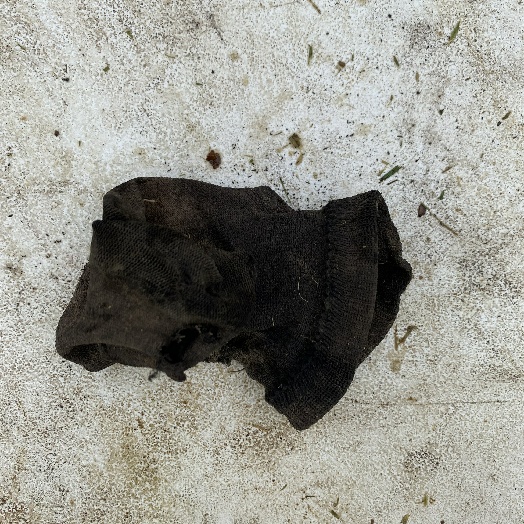
Label: Miscellaneous Trash